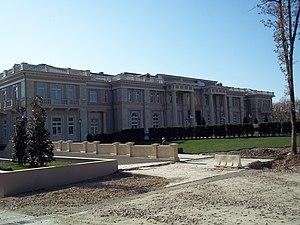
Le palais de Poutine est l'appellation utilisée par divers médias pour désigner une résidence située au bord de la mer Noire à Guelendjik, dans la région de Krasnodar, au sud de la Russie. Cette datcha du cap Idokopas aurait été construite pour l'usage personnel du président Vladimir Poutine avec des fonds publics détournés. L'entourage politique de Poutine réfute cependant cette allégation. Aujourd'hui cette résidence appartient à l'homme d'affaires Alexandre Ponomarenko.